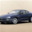
Label: automobile